As You Like It

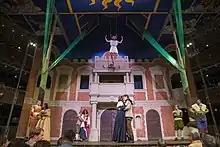
"As You Like It", closing scene: the eight characters who marry with the god Hymen restoring harmony before they are commanded to dance. (Performance in Pop Up Globe, 2017)

The play unfolds in a duchy which is presented as being in France, initially within the refined setting of court. The majority of the action transpires in the "Forest of Arden," a location that transcends singular identity and geography.